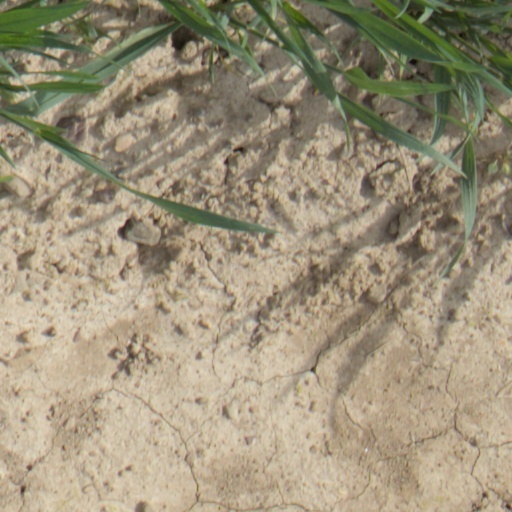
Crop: wheat